The Cow Who Sang a Song Into the Future

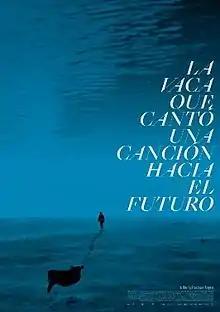
Theatrical release poster

The Cow Who Sang a Song Into the Future (Spanish: La vaca que cantó una canción hacia el futuro) is a 2022 drama film directed by Francisca Alegría and written by Alegría, Manuela Infante & Fernanda Urrejola. It premiered at the Sundance Film Festival in late January 2022. It is a co-production between Chile, France, the United States and Germany.